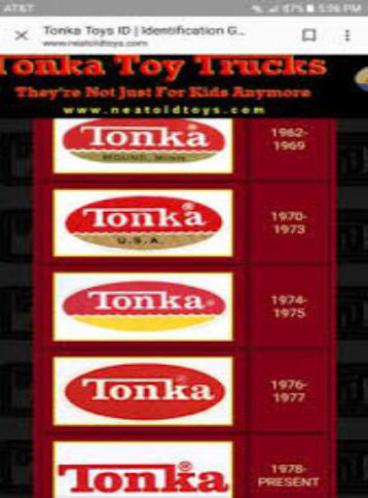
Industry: Leisure